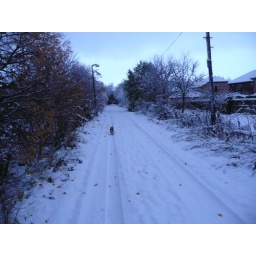
My dog follows the route taken by a car